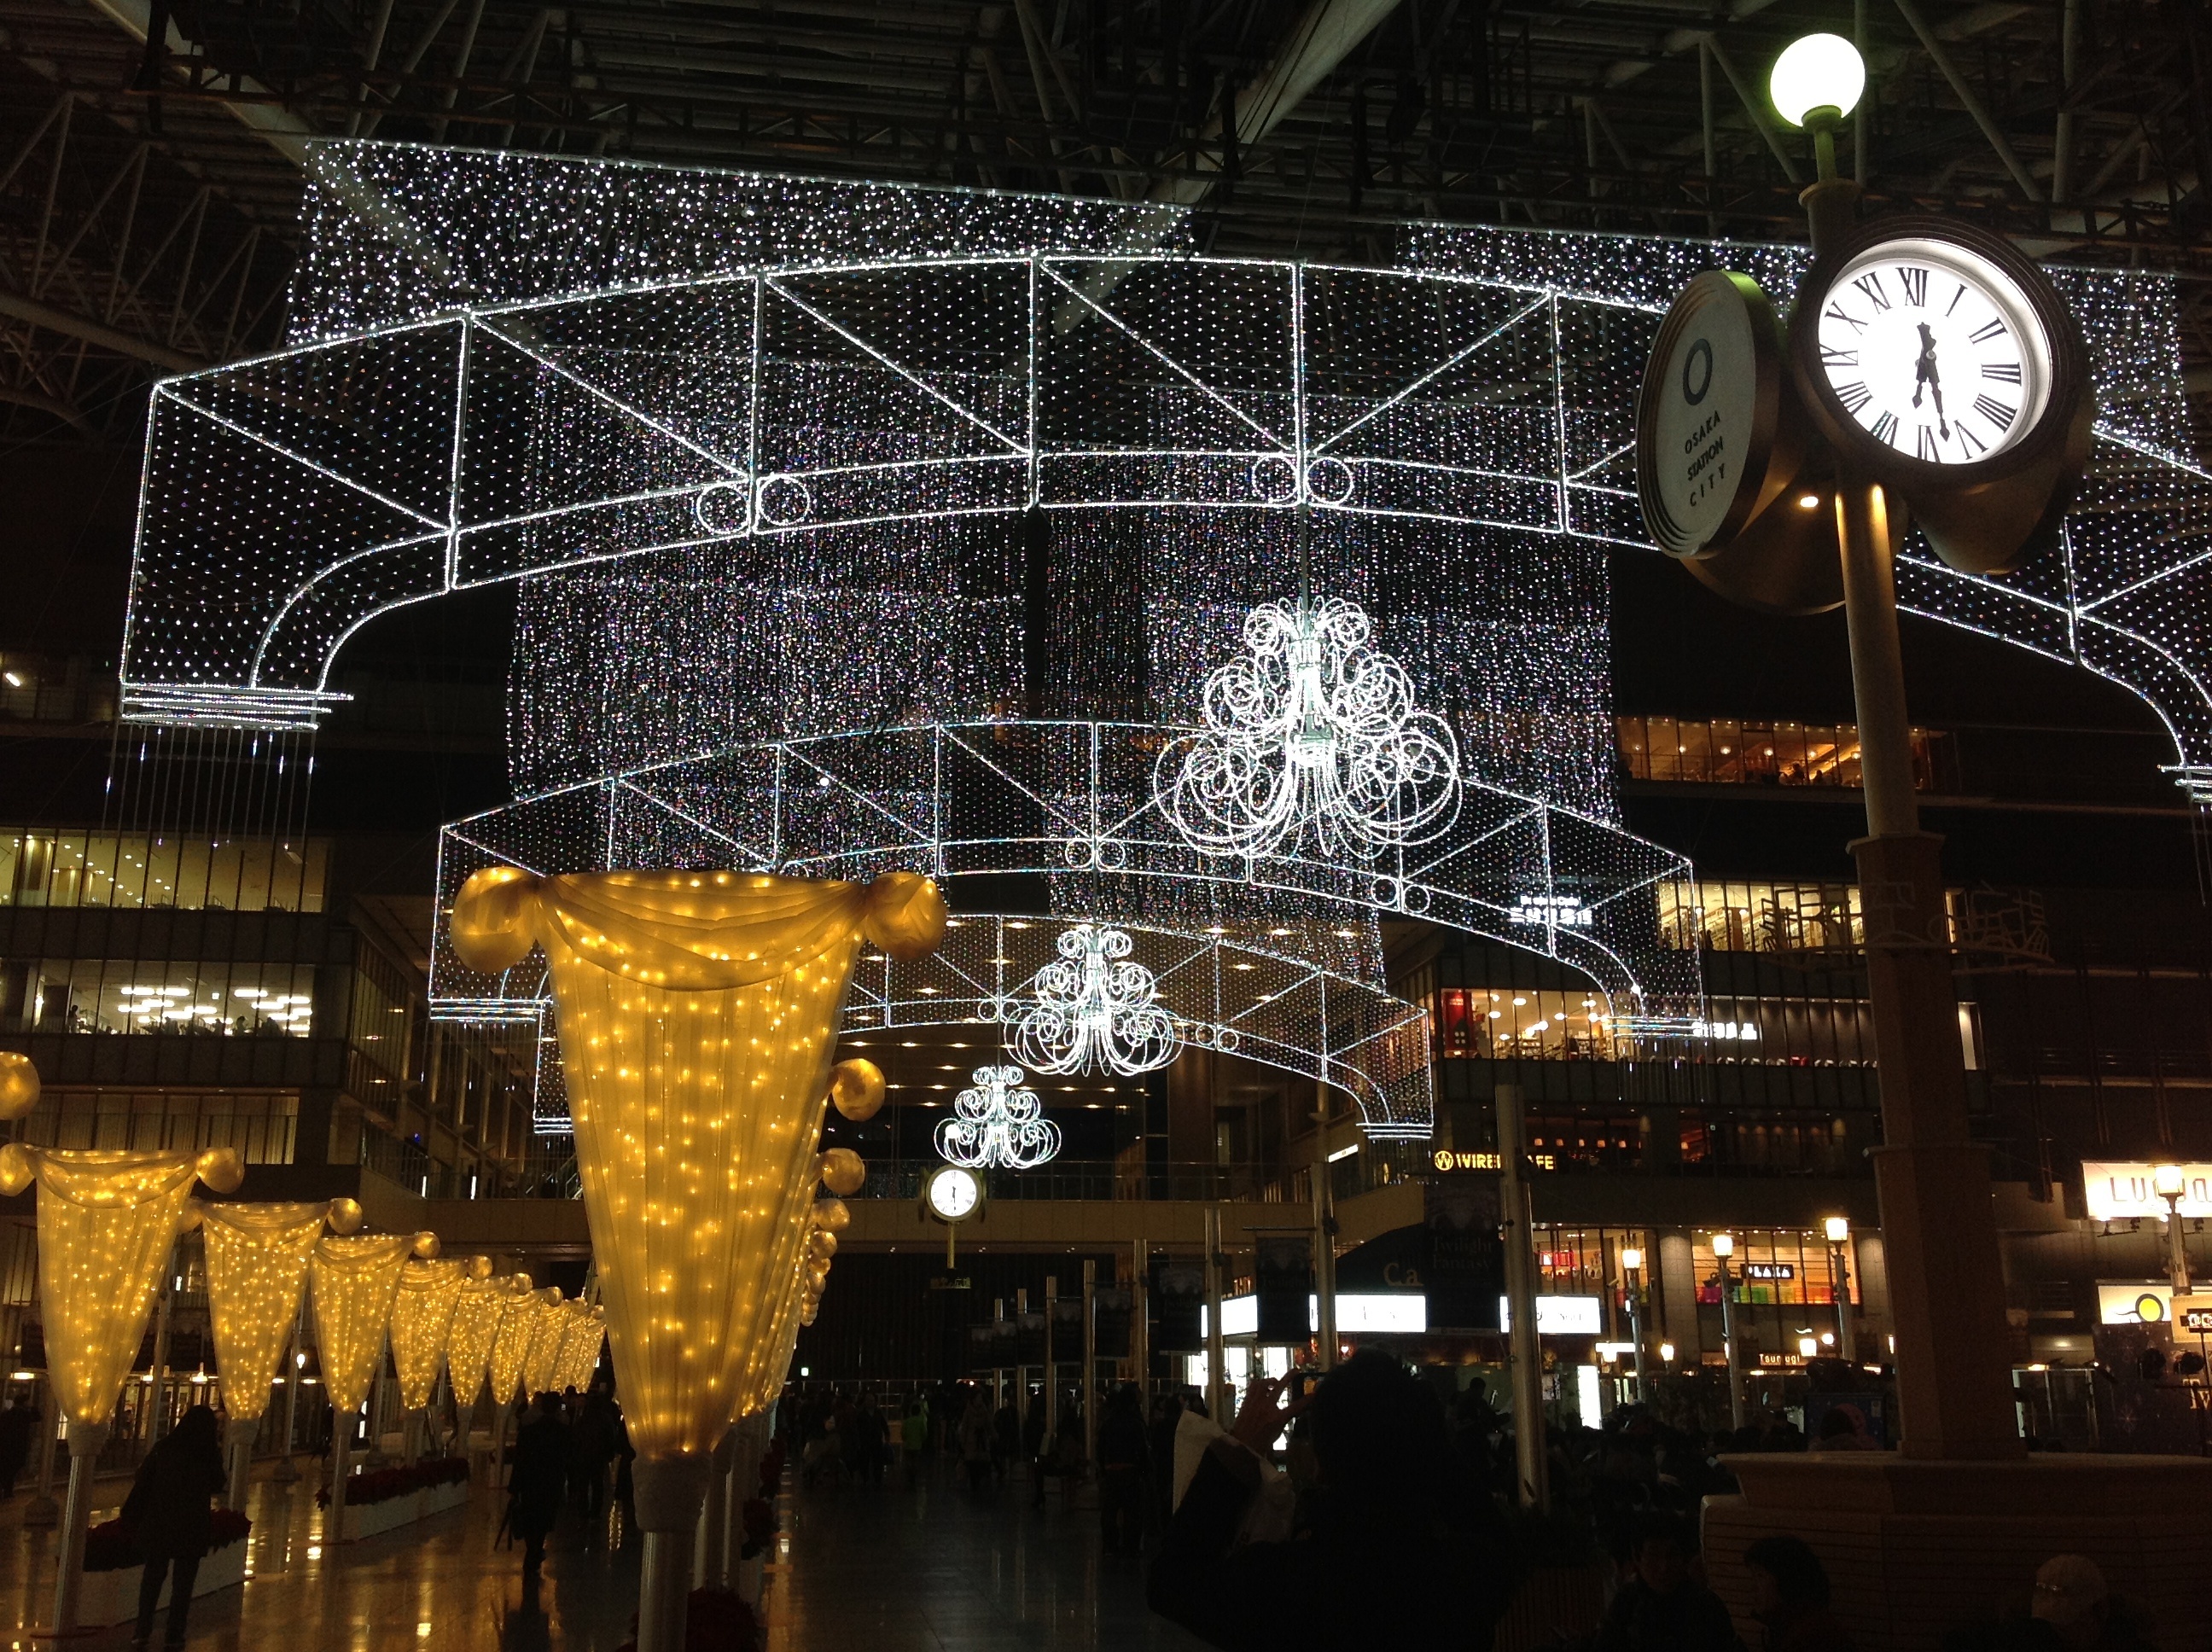
light, night, clock, evening, station, christmas, lighting, osaka, christmas lights, illuminations, subway station, oil etc, christmas celebration, umeda station